Norway–Russia border

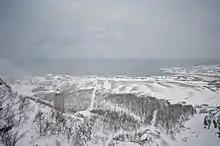
Norwegian border outpost in March

The Soviet authorities made proposals to change the border. The first was an equal exchange of land at Skoltefoss, but this was rejected by the Norwegian authorities as the proposed ceding was valuable for hydroelectricity. At Grensefoss Norway owned land on both sides of the border, but there was no interest by the Norwegian authorities to change the border as they wanted it to remain the same as from 1826. The border along Klistervatn and Fossevatn was set based on the maps from 1896. At the mouth of Jakobselva the maps from 1896 were of poor quality in combination with the thalweg having shifted since 1896. The thalweg line would create problems for the settlement at Grense Jakobselv, as they no longer would be able to use their harbor or have free access to the sea. The countries therefore agreed on a new line based on a Norwegian proposal, in exchange for the Soviet Union receiving three islets, including Kistholmen and Brennholmen, in the Pasvik River. The marine border within the territorial waters was established by a protocol signed on 15 February 1957. It was marked with two lead markers and originally stretched .